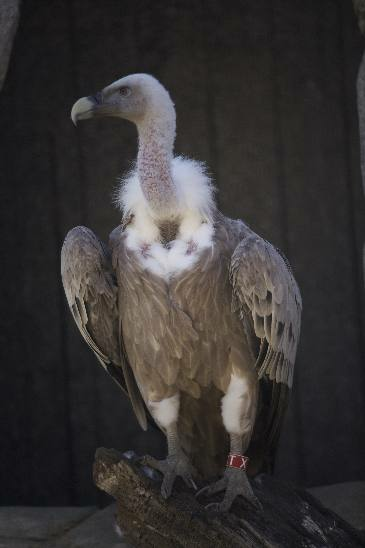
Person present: No